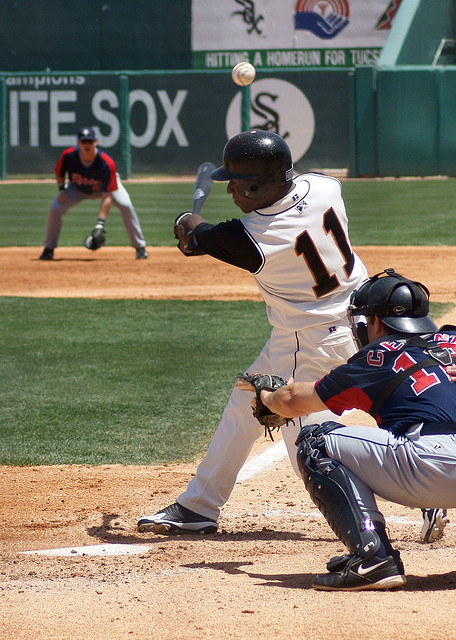
cầu thủ bắt bóng và cầu thủ đánh bóng đang tập trung ở gôn